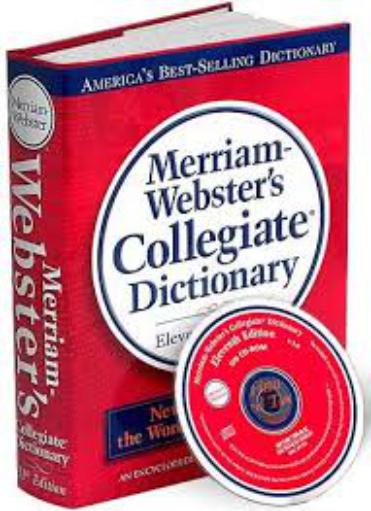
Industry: Others